Nolan Gould

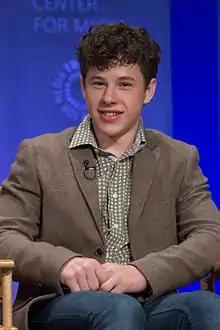
Gould at the 2015 PaleyFest for the show "Modern Family"

Nolan Gould (born October 28, 1998) is an American actor. He is known for his role as Luke Dunphy on the ABC sitcom "Modern Family" (2009–2020).